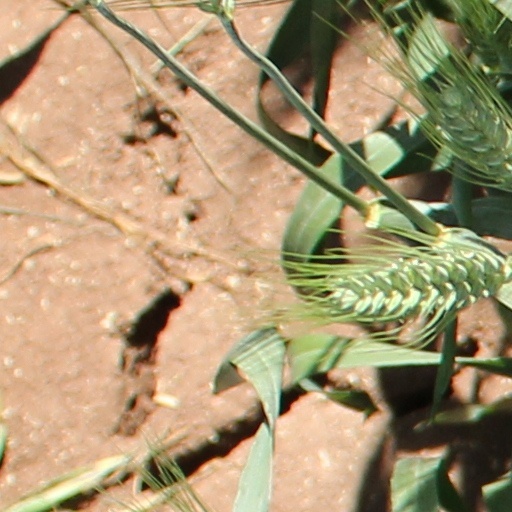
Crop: wheat